Poultry Building and Incubator House

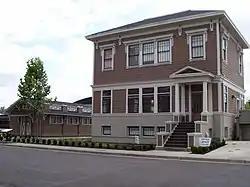

The Poultry Building and Incubator House is a house located on the Oregon State University campus in Corvallis, Oregon, designed by prominent architect John Virginius Bennes. The house is registered on the National Register for Historic Places.